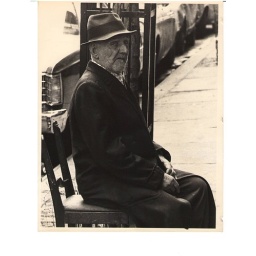
This poor old fellow was sitting on a discarded chair on Third Avenue in Manhattan.